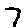
Label: 7